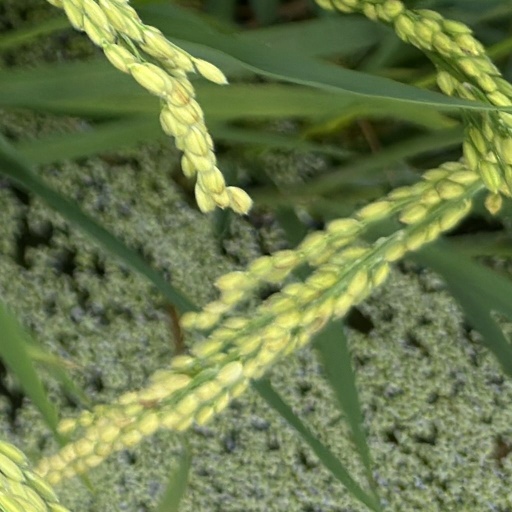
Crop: rice